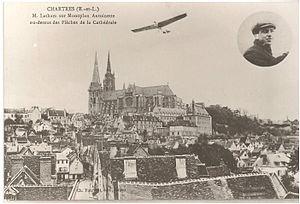
Hubert Latham Vol au dessus de la cathédrale de Chartres, Eure-et-Loir (France).
La base aérienne 122 Chartres-Champhol désigne une ancienne base utilisée par l'armée de l'air tout au long du XXᵉ siècle. Elle était située près de la ville de Chartres en Eure-et-Loir, principalement sur la commune de Champhol.